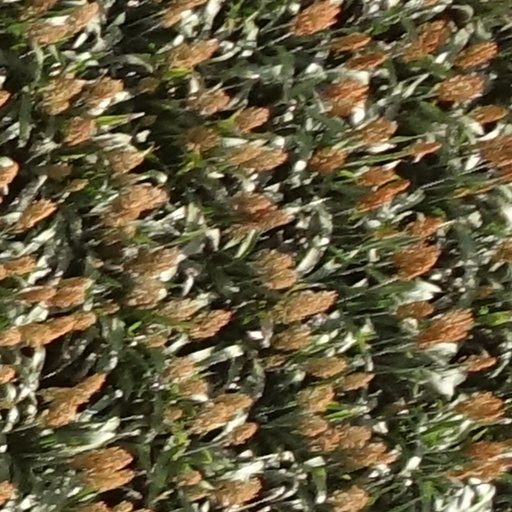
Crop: sorghum